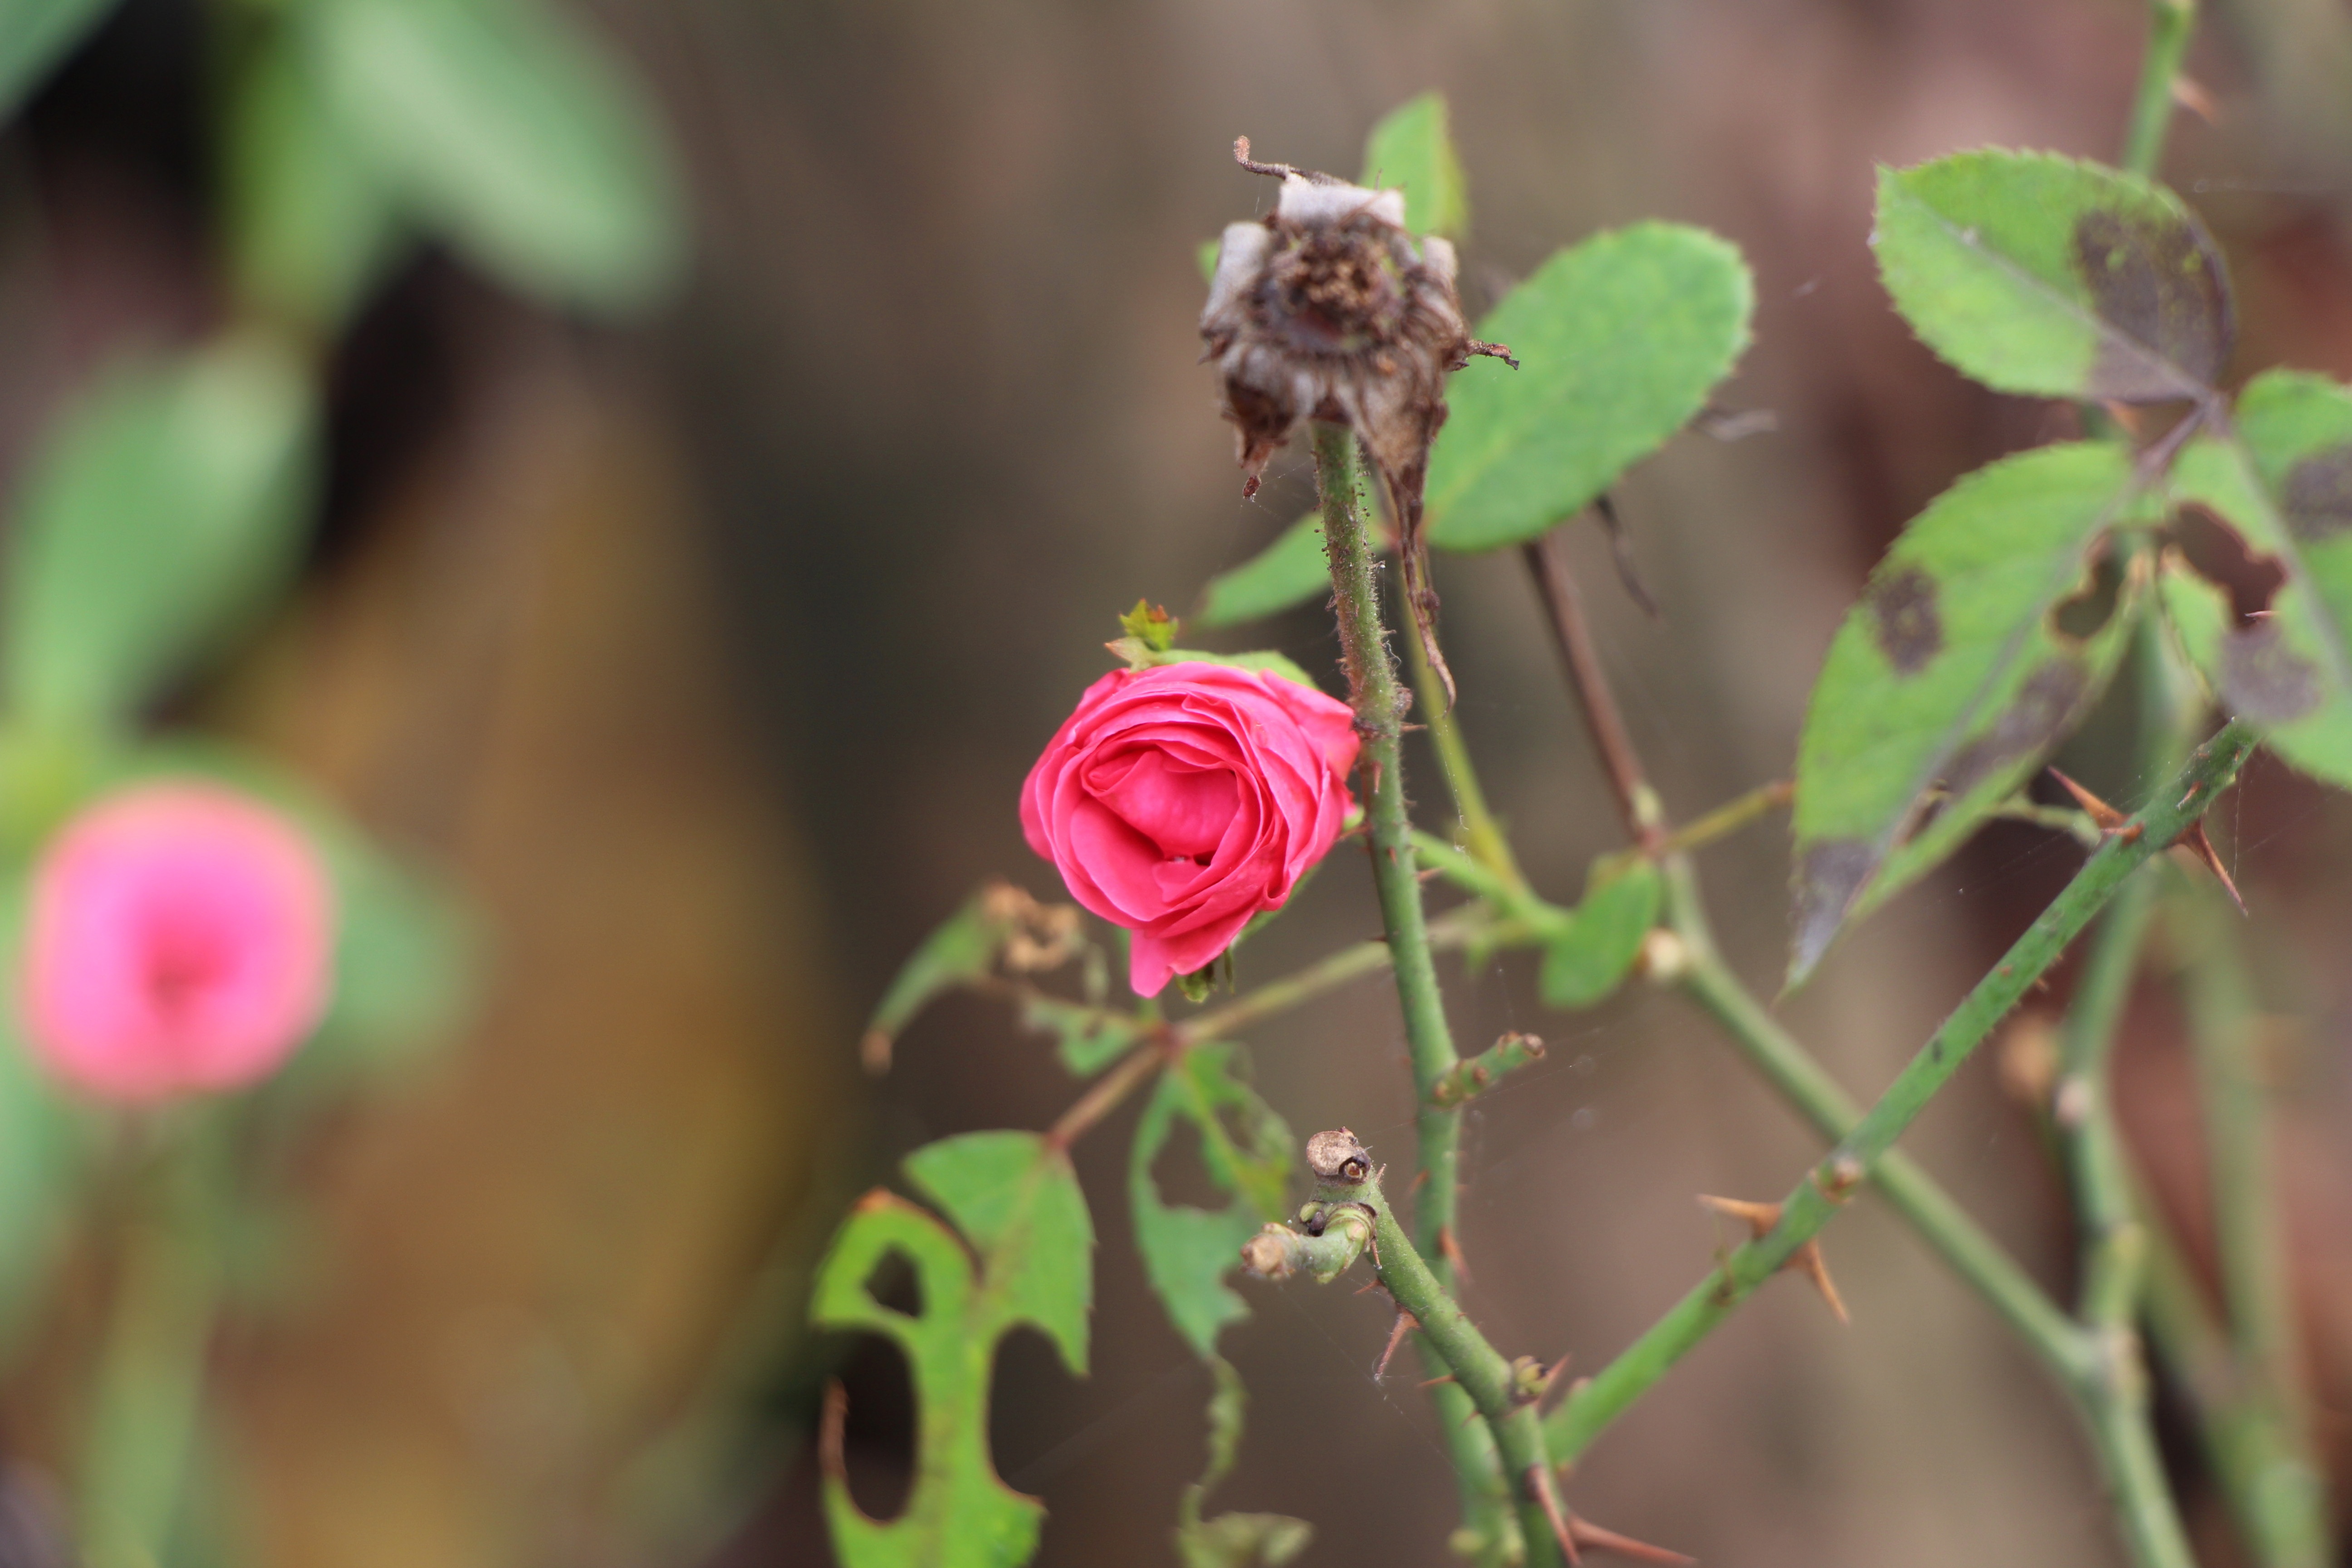
nature, blossom, plant, leaf, flower, petal, green, botany, flora, fauna, wildflower, close up, plum, bud, macro photography, defoliation, flowering plant, rose family, plant stem, land plant, broken branches and leaves